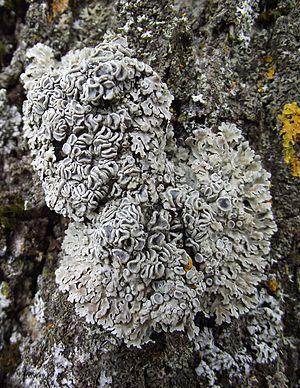
Physconia distorta est un champignon lichénisé au thalle foliacé que l'on rencontre sur l'écorce des arbres.